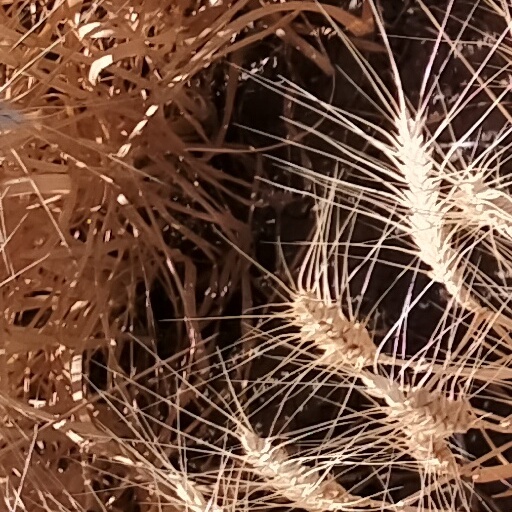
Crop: wheat